Jacob D. Cox

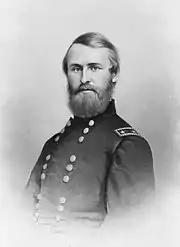
Major General Jacob D. Cox

At the start of the war, Cox was the father of six children (of the eight he and Helen eventually had), but he chose to enter Federal service as an Ohio volunteer. Cox had remained a member of the Ohio state Senate when the Civil War broke out at the Battle of Fort Sumter. Cox joined the Union Army to fulfill Ohio's Union quota of troops. On April 3, 1861, Cox was appointed Brigadier General of Ohio Volunteers by Ohio Governor William Dennision.